Eleanor Coerr

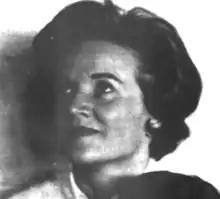
Eleanor Coerr in 1968

Eleanor Coerr (née Page; May 29, 1922 – November 22, 2010) was a Canadian-born American writer of children's books, including "Sadako and the Thousand Paper Cranes" (historical fiction) and many picture books.